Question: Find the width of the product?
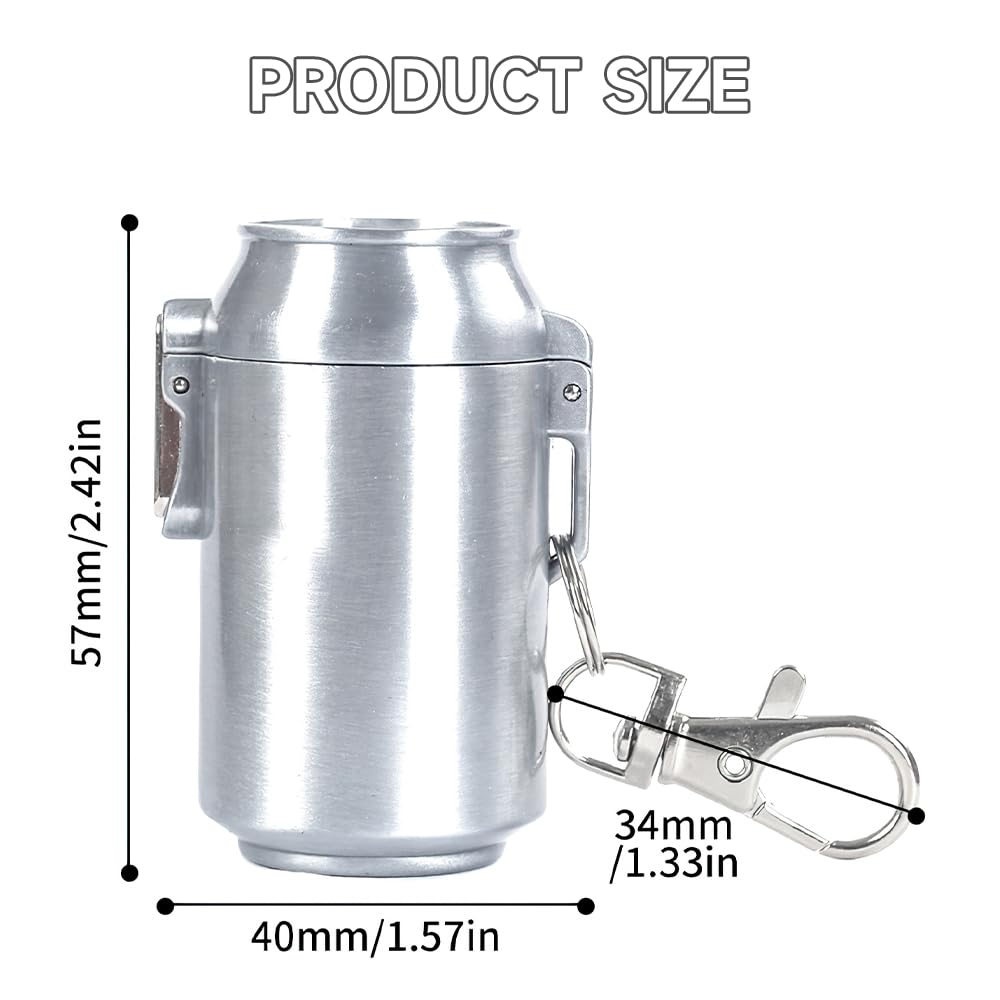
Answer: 1.33 inch